Bond of Fear (1917 film)

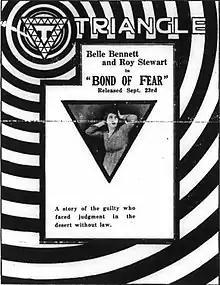

Bond of Fear is a 1917 American silent Western film directed by Jack Conway and starring Roy Stewart, Belle Bennett, and Melbourne MacDowell.